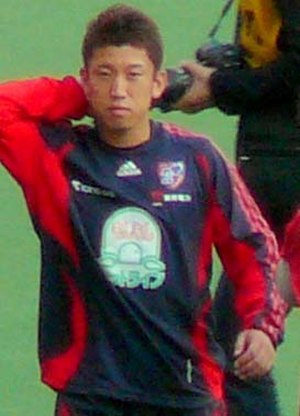
Ryoichi Kurisawa
Ryoichi Kurisawa er en japansk fodboldspiller.